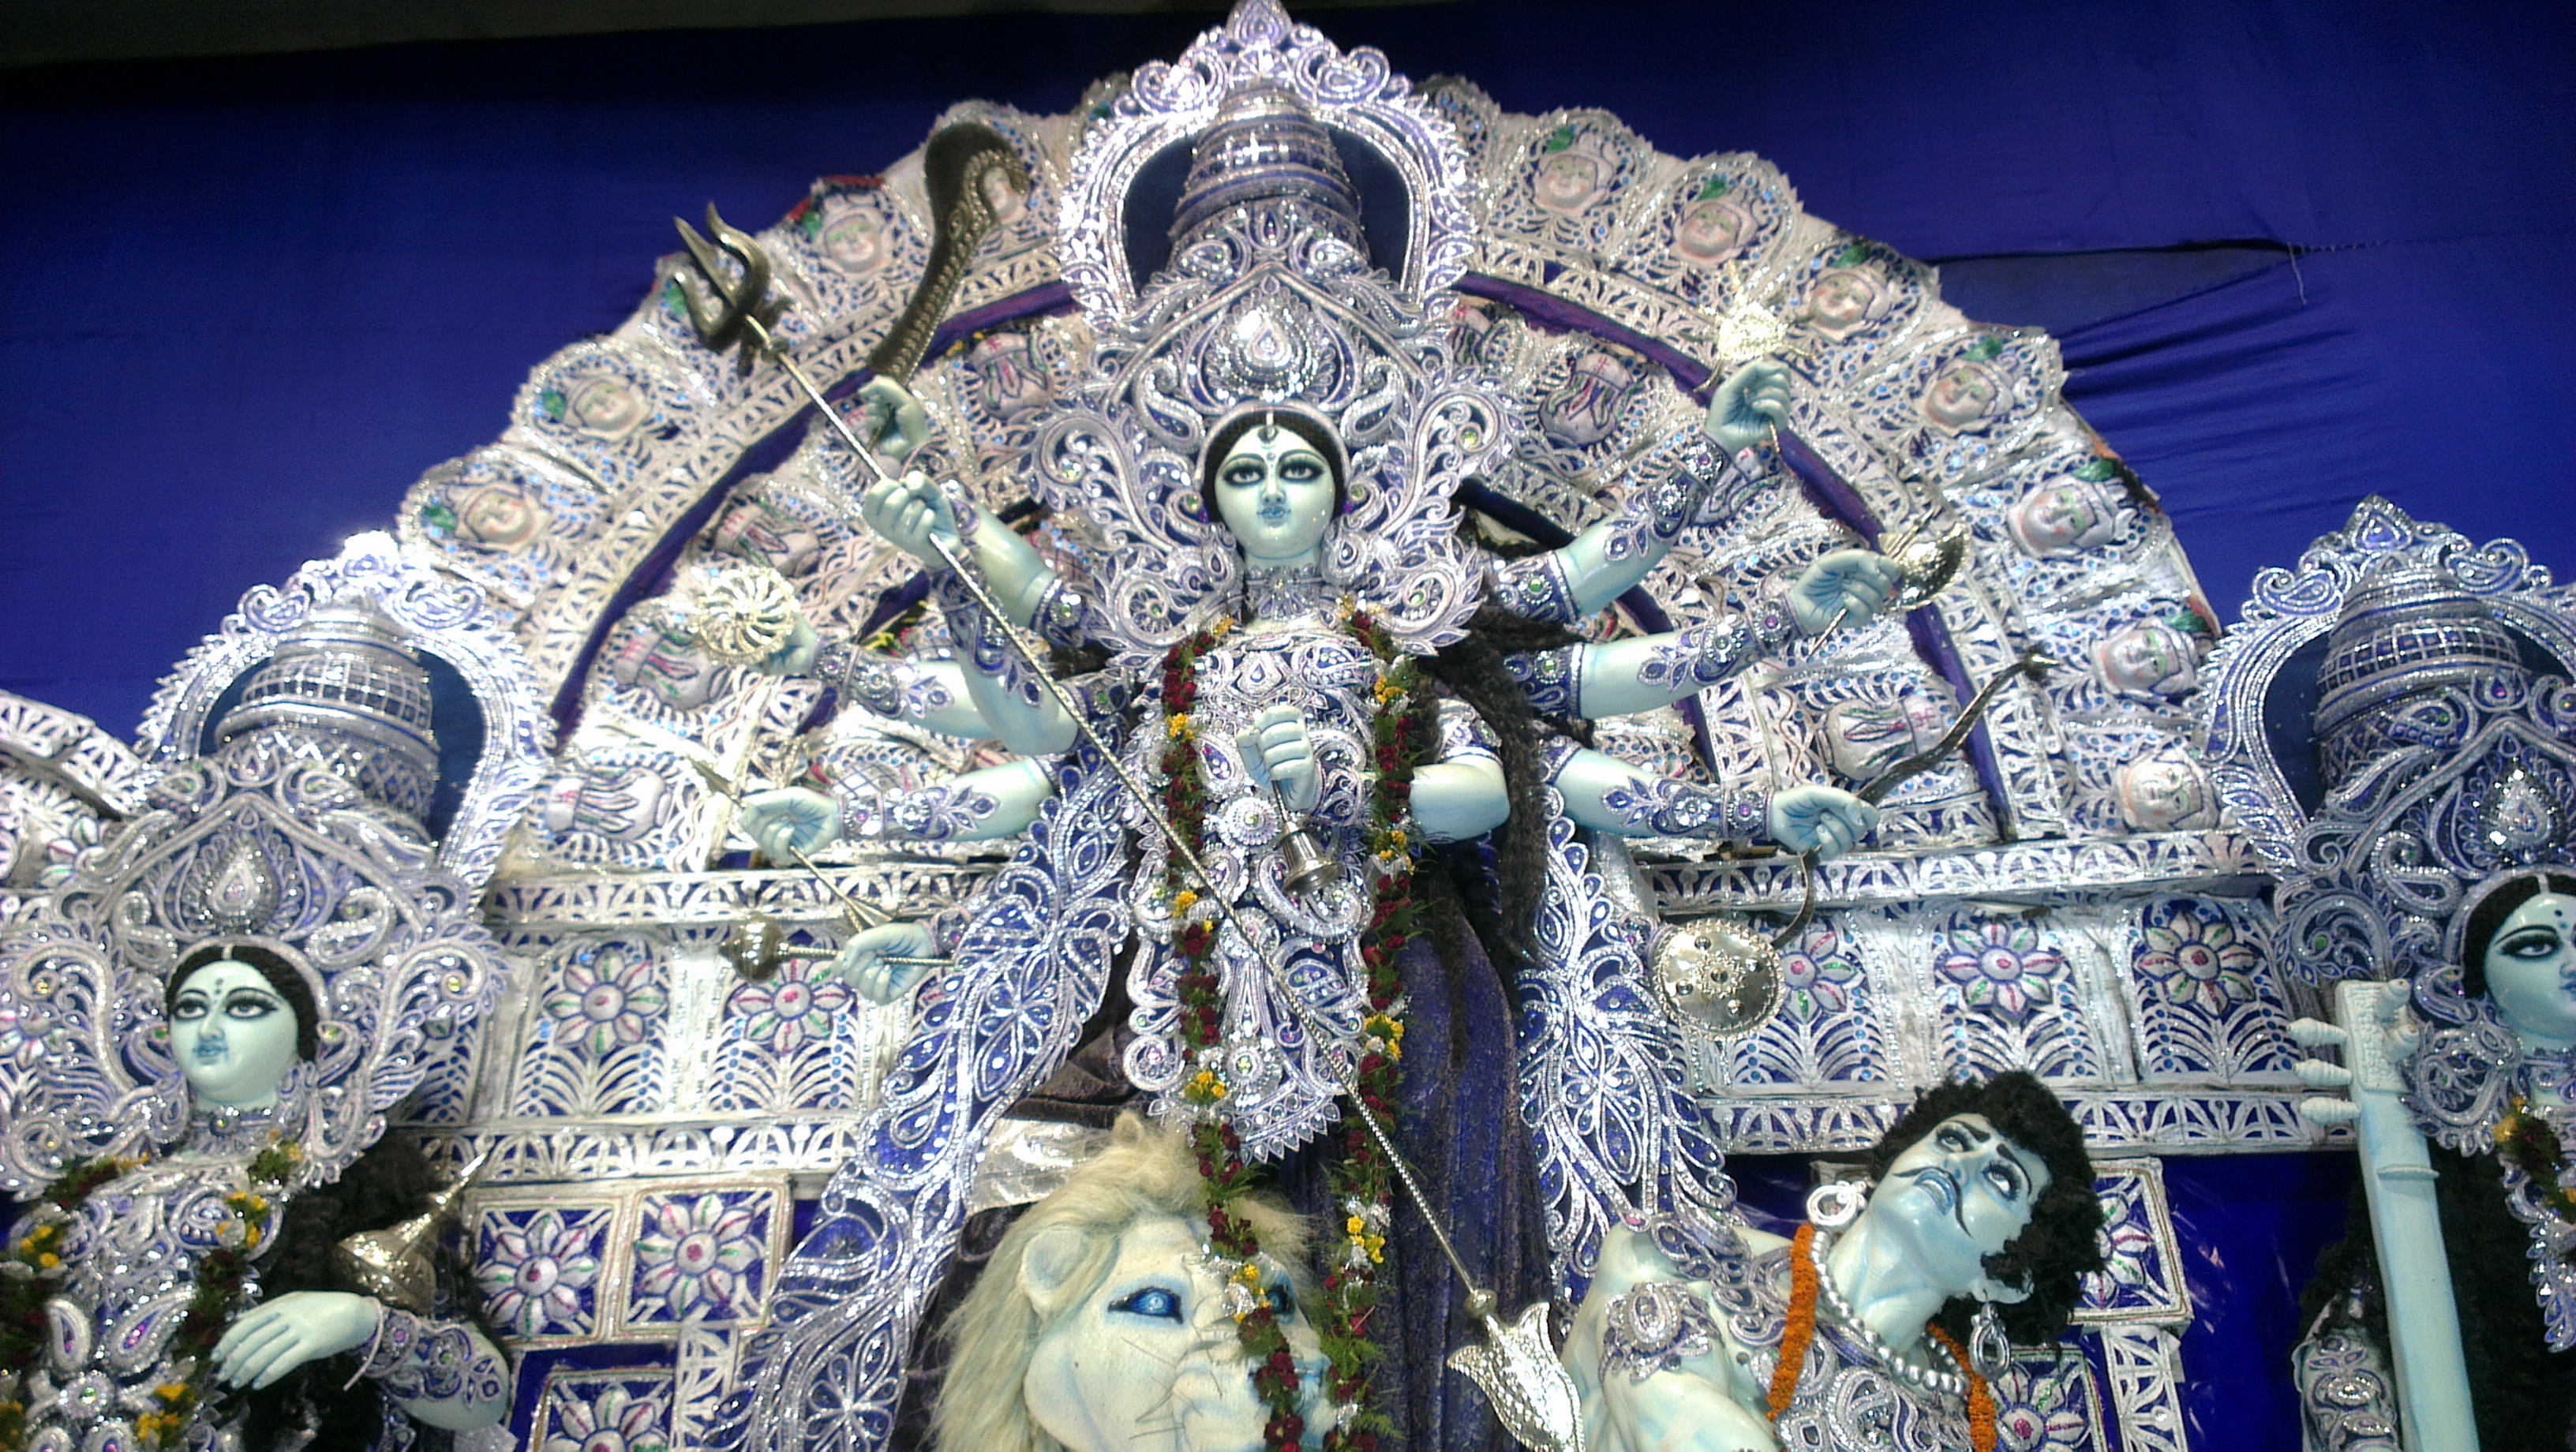
carnival, festival, worship, sacred, hindu, god, kolkata, hinduism, calcutta, puja, durga, durga puja